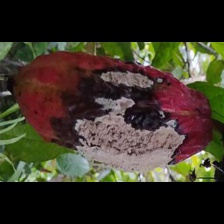
Label: moniliophthora